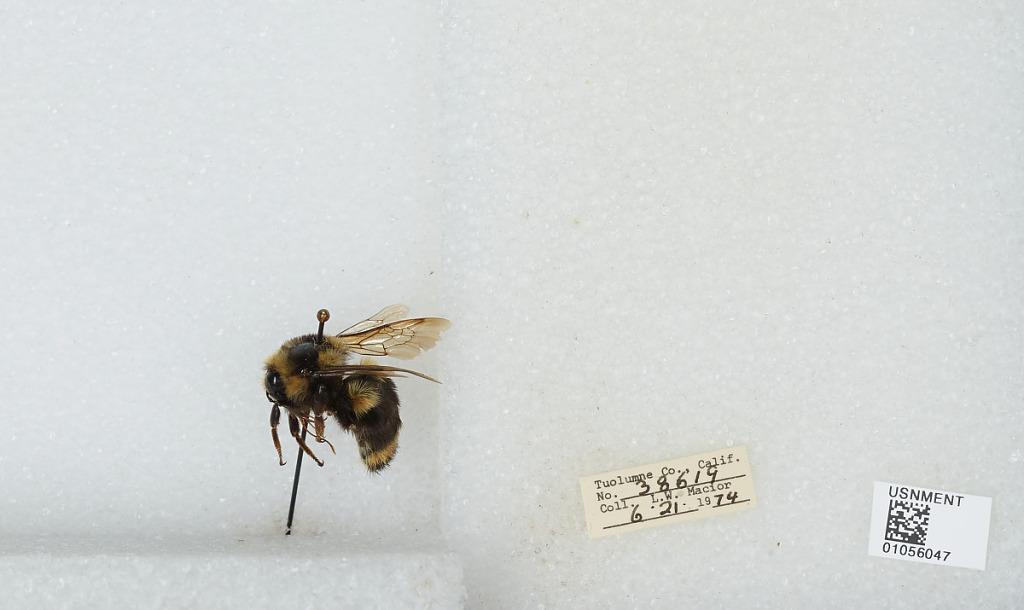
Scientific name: Bombus bifarius nearcticus
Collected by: L. Macior
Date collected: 1974-6-21
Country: United States
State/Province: California
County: Tuolumne
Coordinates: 38.02, -119.93